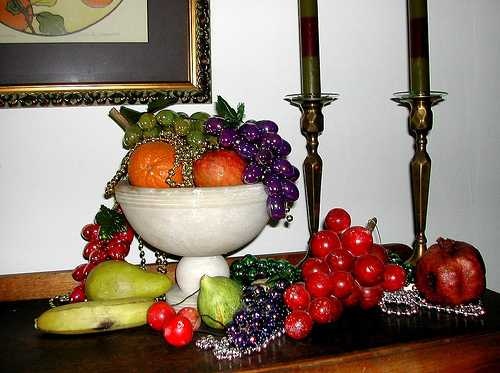
Label: Pomegranate